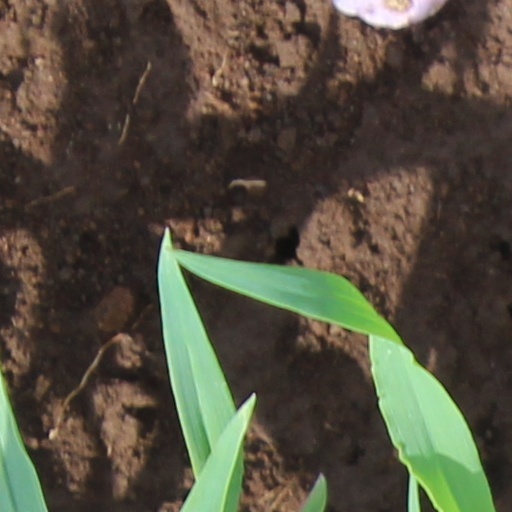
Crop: wheat